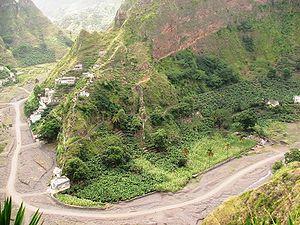
Cet article recense les sites inscrits au patrimoine mondial au Cap-Vert.
La Ribeira da Torre est un cours d'eau du Cap-Vert qui arrose le nord-est de Santo Antão, l'une des îles de Barlavento.